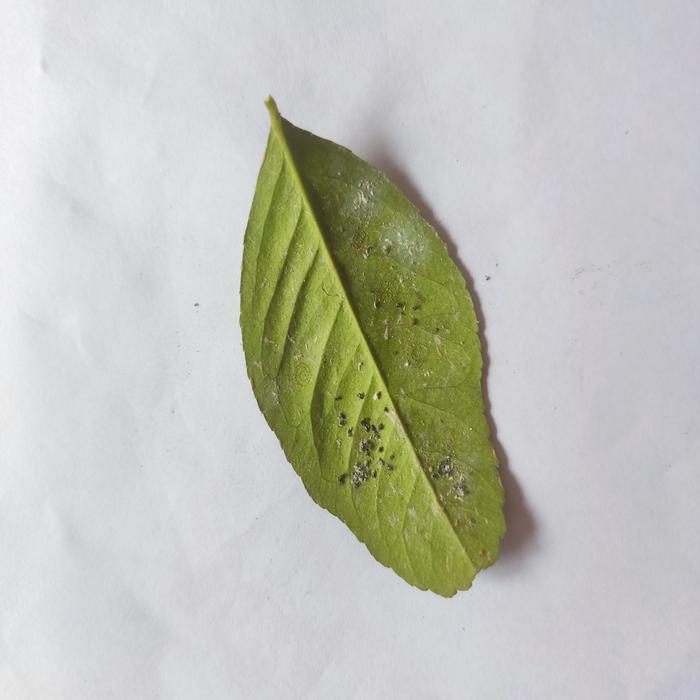
Crop: Lemon
Leaf condition: Sooty_Mold